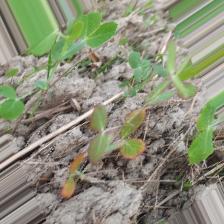
Label: Lentil Rust